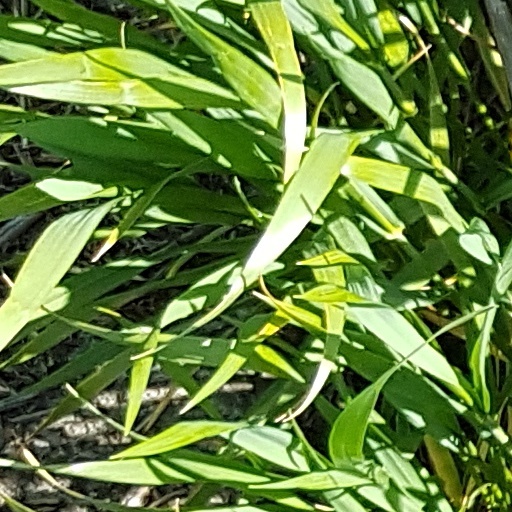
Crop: wheat